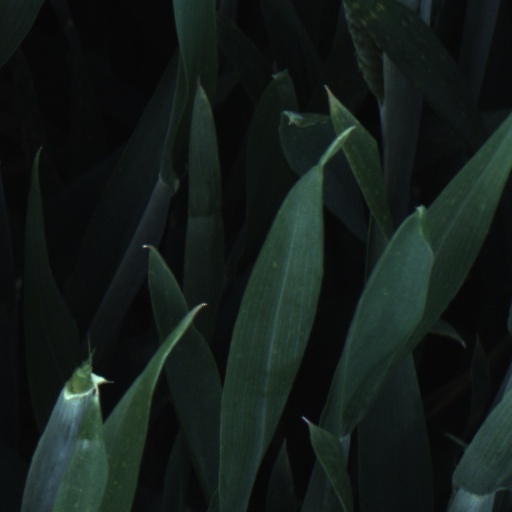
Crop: wheat